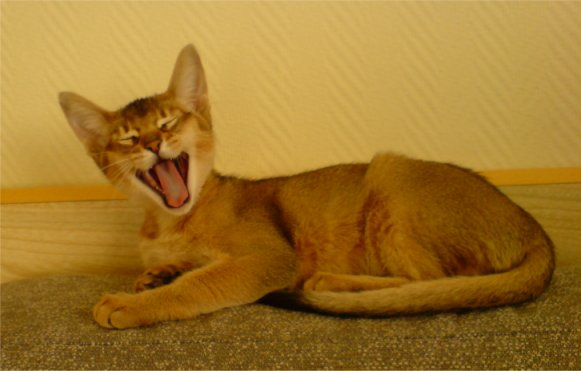
Breed: abyssinian